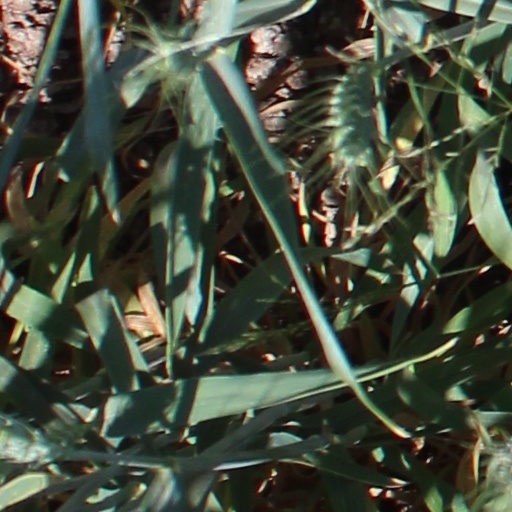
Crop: wheat